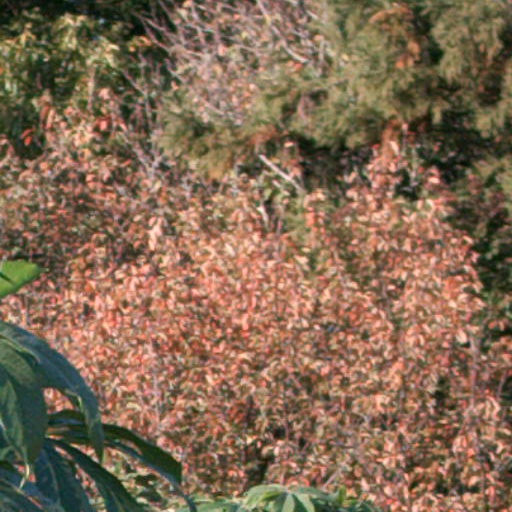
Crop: cassava